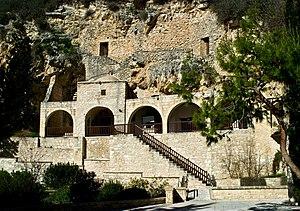
Le monastère Áyios Neóphytos ou Áyios Neófytos ou Saint-Néophyte se trouve à 15 km à l'ouest de Paphos sur l'île de Chypre. Ce monastère en partie troglodyte et orné de fresques est l'un des plus connus à Chypre. Il a été fondé par le moine Néophyte le Reclus au XIIᵉ siècle.